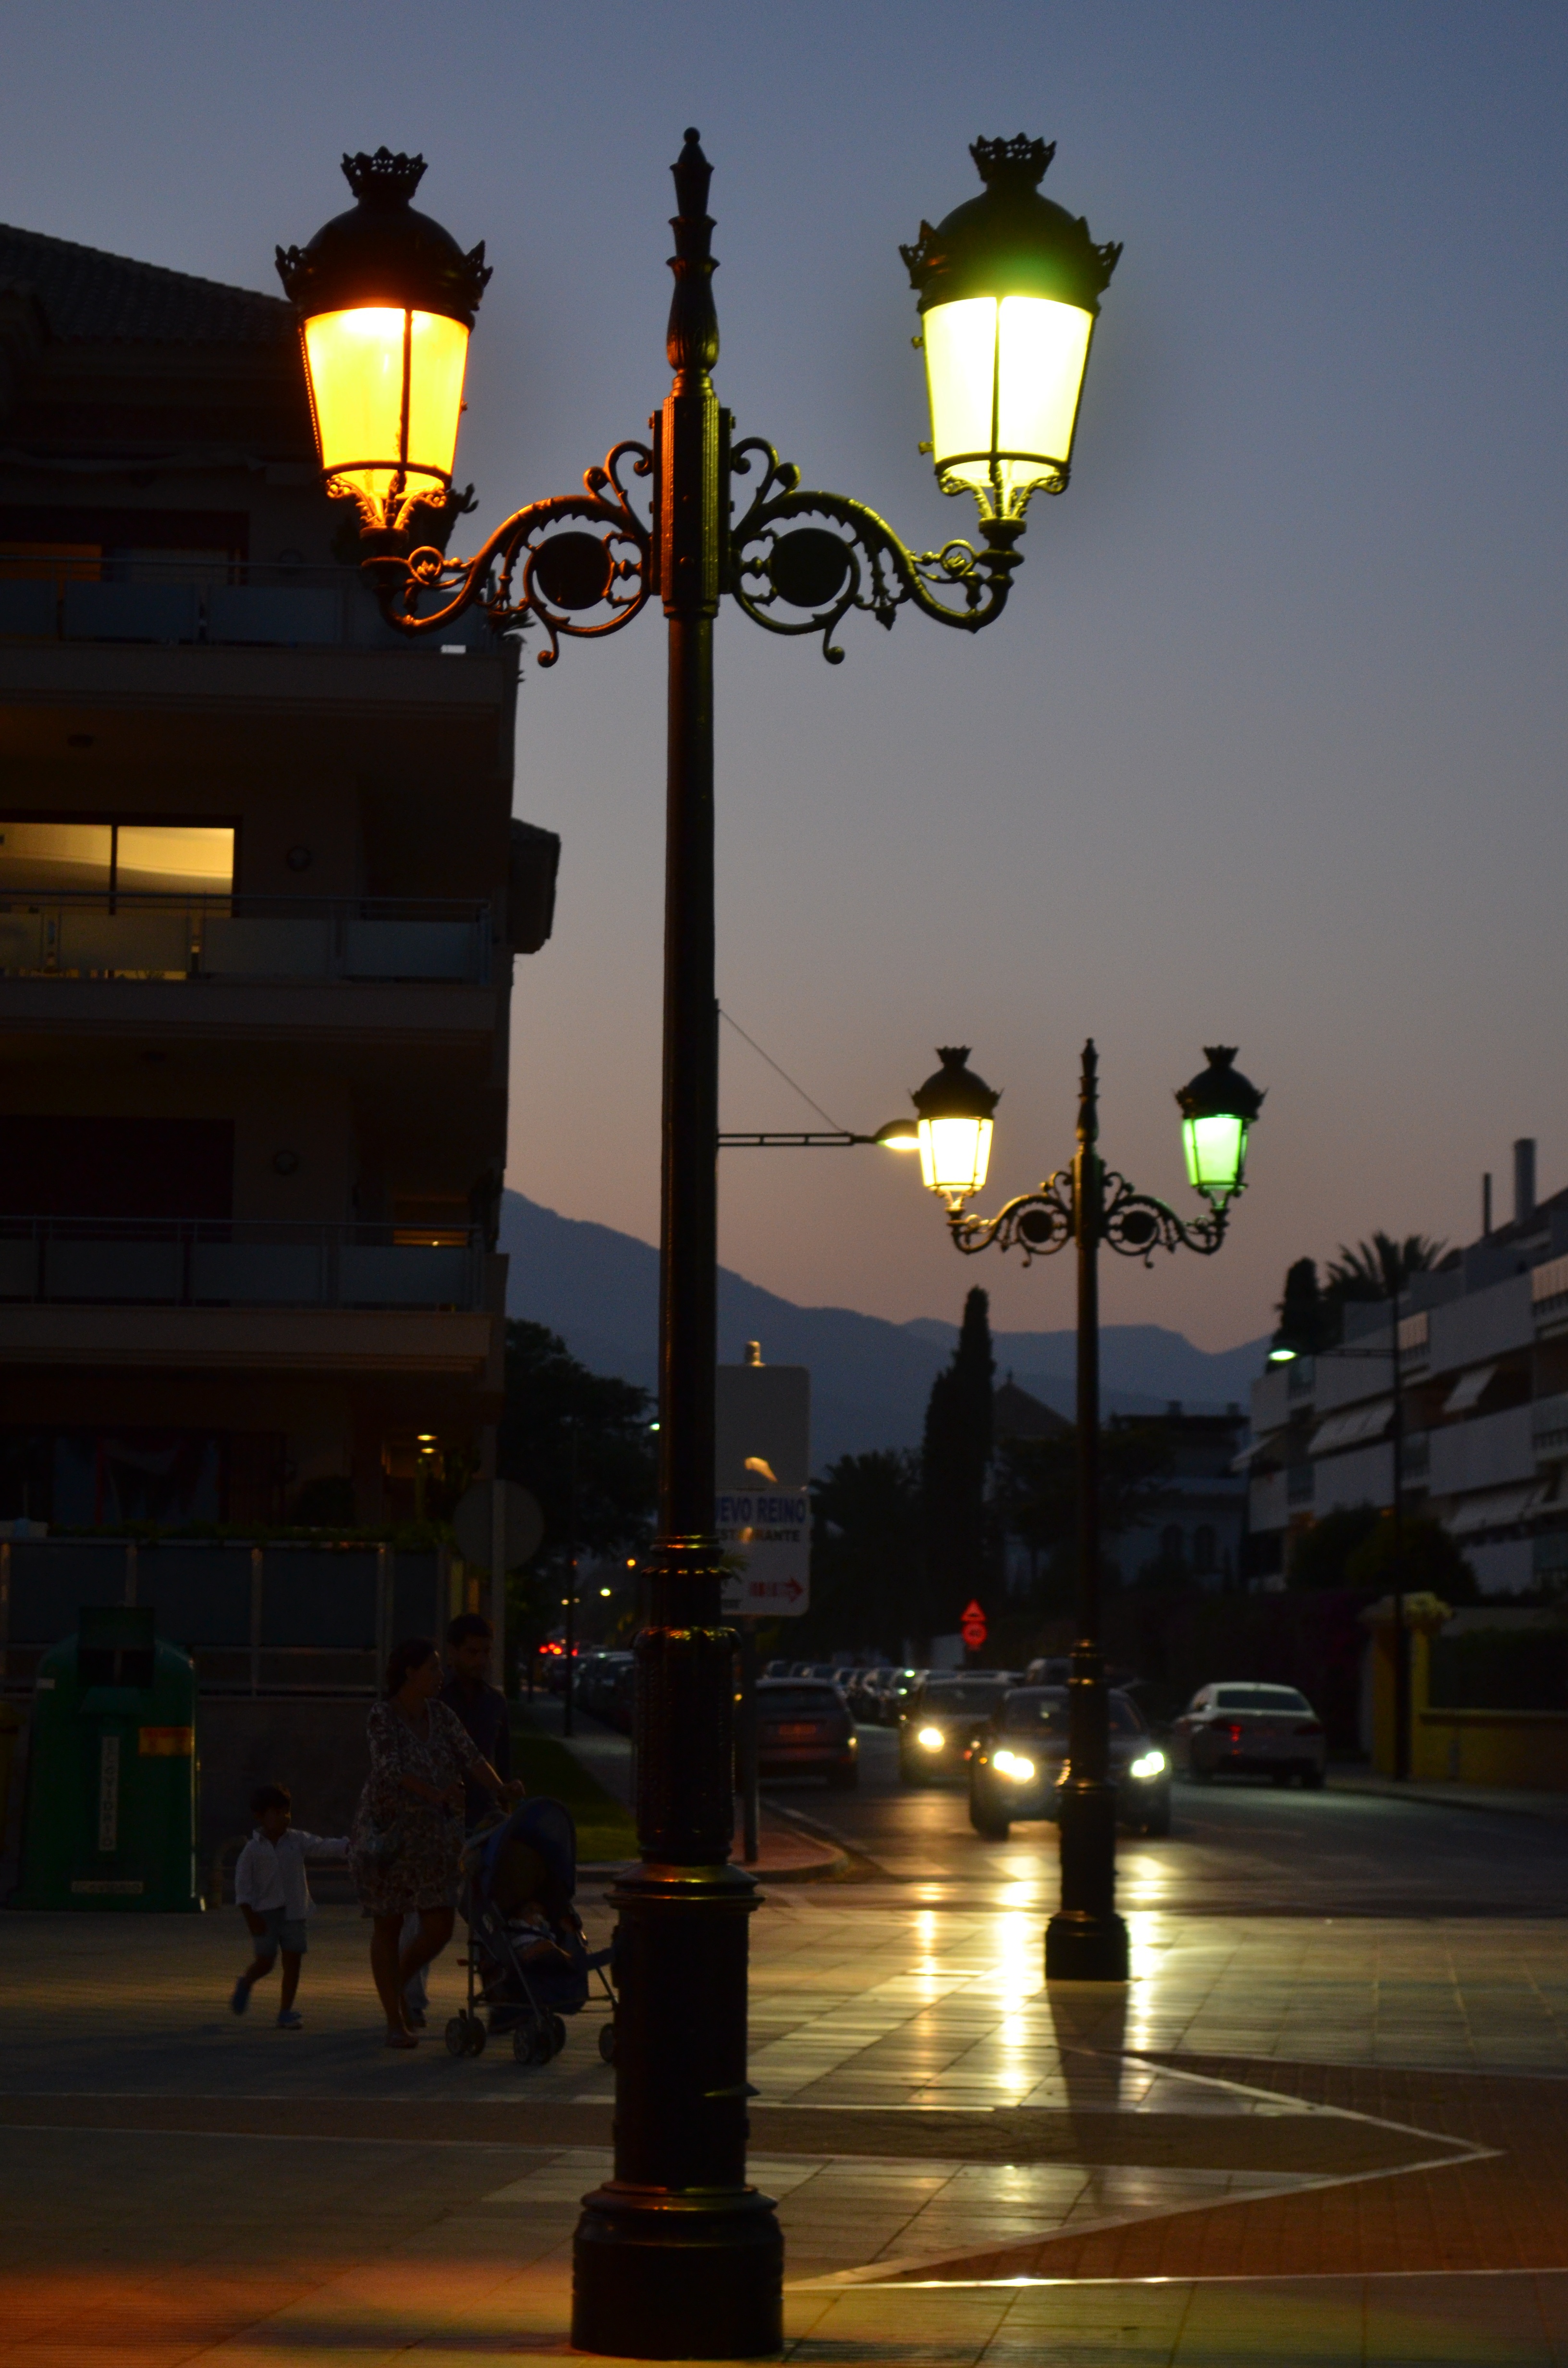
light, sunset, night, dusk, evening, twilight, lantern, street light, lamp, lighting, decor, traffic light, street lamp, lights, lanterns, lamps, light fixture, abendstimmung, night photograph, street lighting